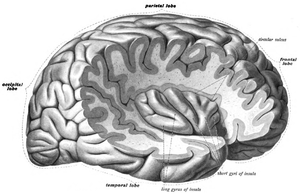
Le cortex insulaire ou insula — terme latin signifiant île — est une partie du cortex cérébral et constitue l'un des lobes du cerveau. Son rôle est encore mal connu mais il est généralement associé aux fonctions limbiques et interviendrait notamment dans le dégoût, la dépendance ou encore la conscience.